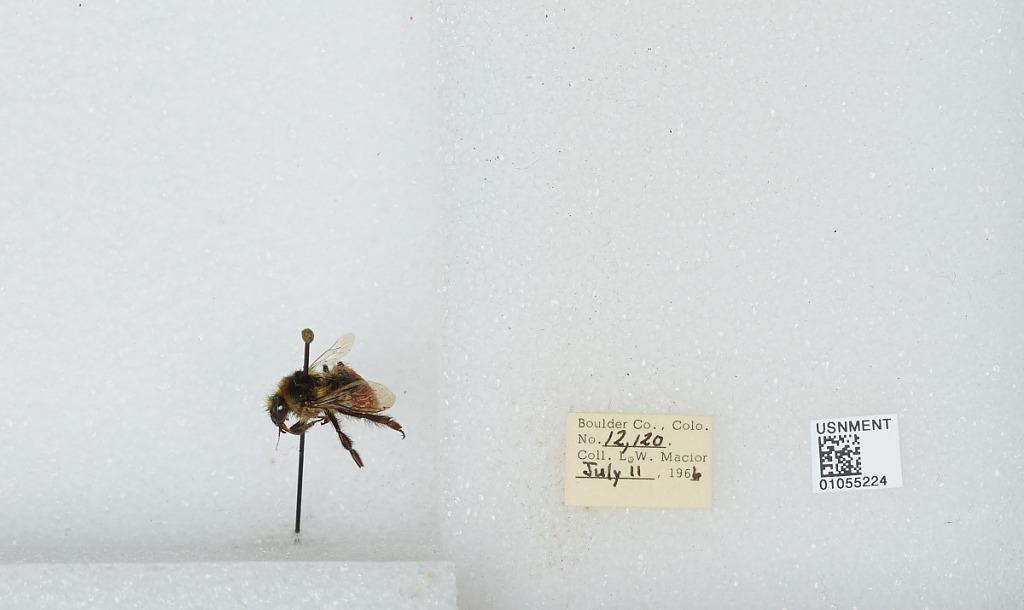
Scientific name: Bombus (Pyrobombus) bifarius Cresson
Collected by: L. Macior
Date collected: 1966-7-11
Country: United States
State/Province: Colorado
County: Boulder
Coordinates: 40.09, -105.36